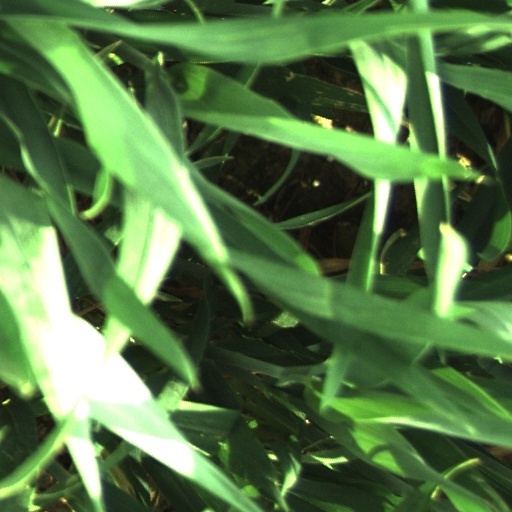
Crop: wheat